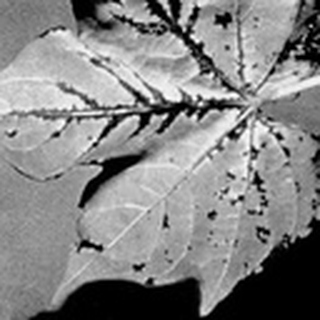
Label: cotton_bacterial_blight